Motorail

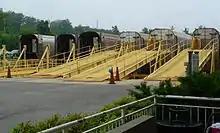
Ramps for loading the "Auto Train"

In France, the SNCF's Auto/train service comprised several overnight automobile-carrying trains throughout France. In the past, all of the Auto/trains also carried sleeping cars. Later on, passengers traveled on a separate train to their automobiles. Typically, passengers dropped off their car any time during the day and then use a separate train to reach their destination, where they could pick up the car any time the following day.